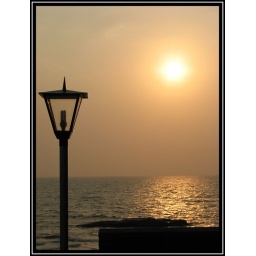
One of the lamp in the garden near Light tower